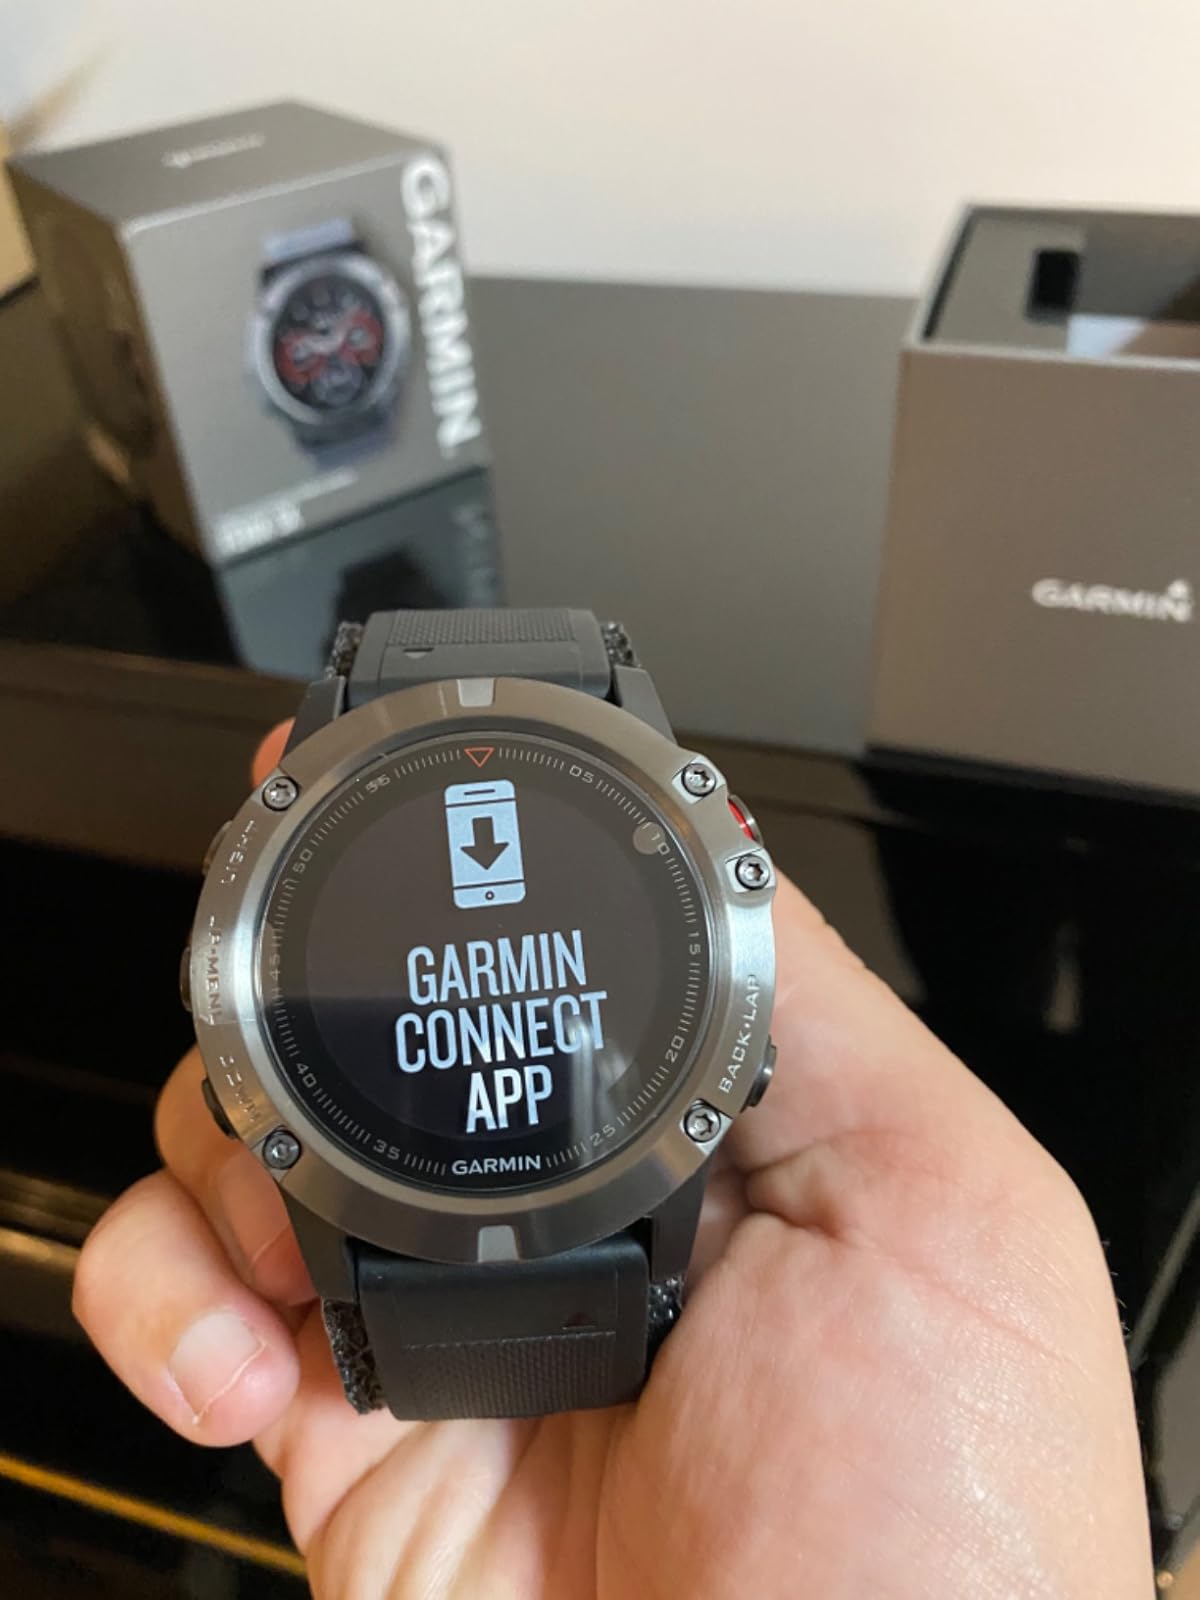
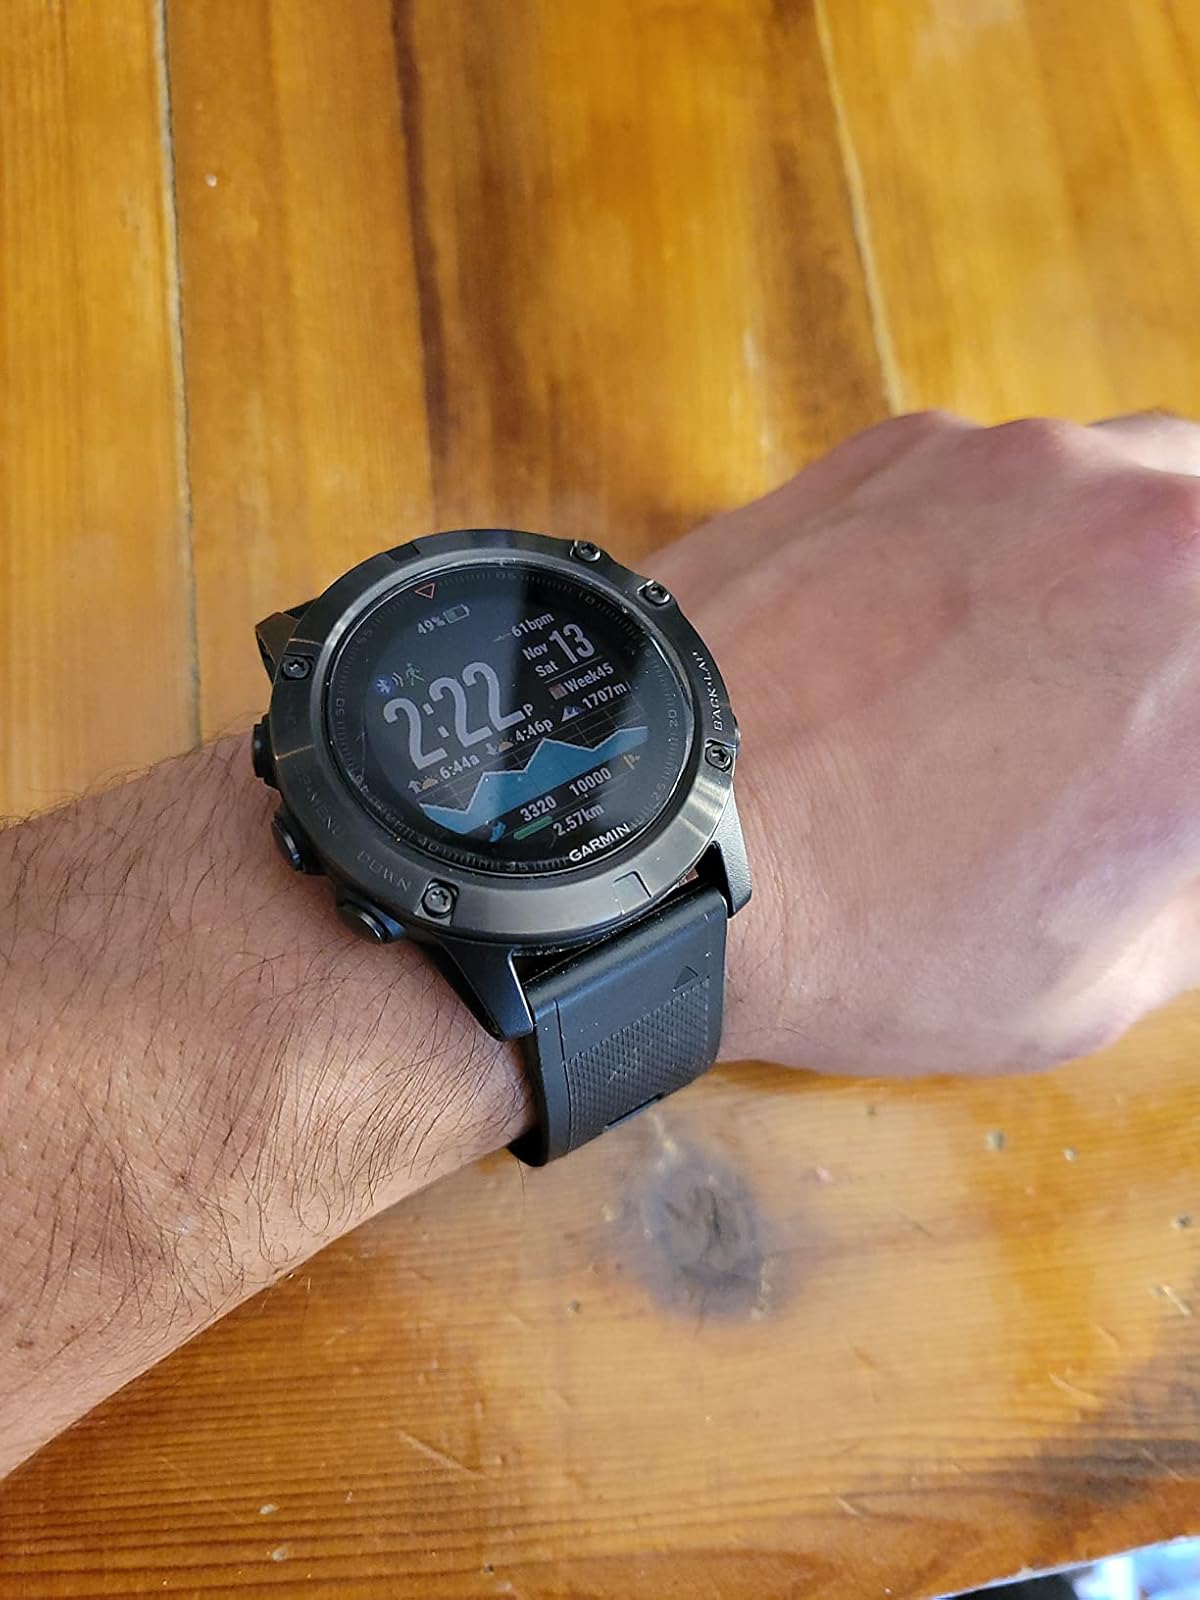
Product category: smartwatch
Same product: yes